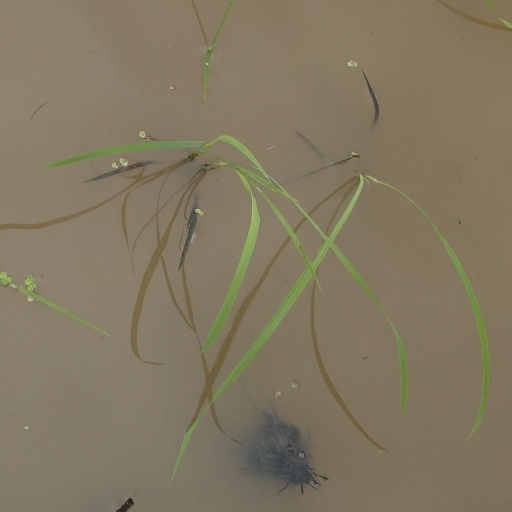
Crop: rice